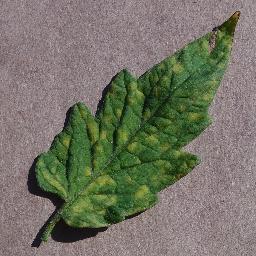
Label: Tomato___Leaf_Mold